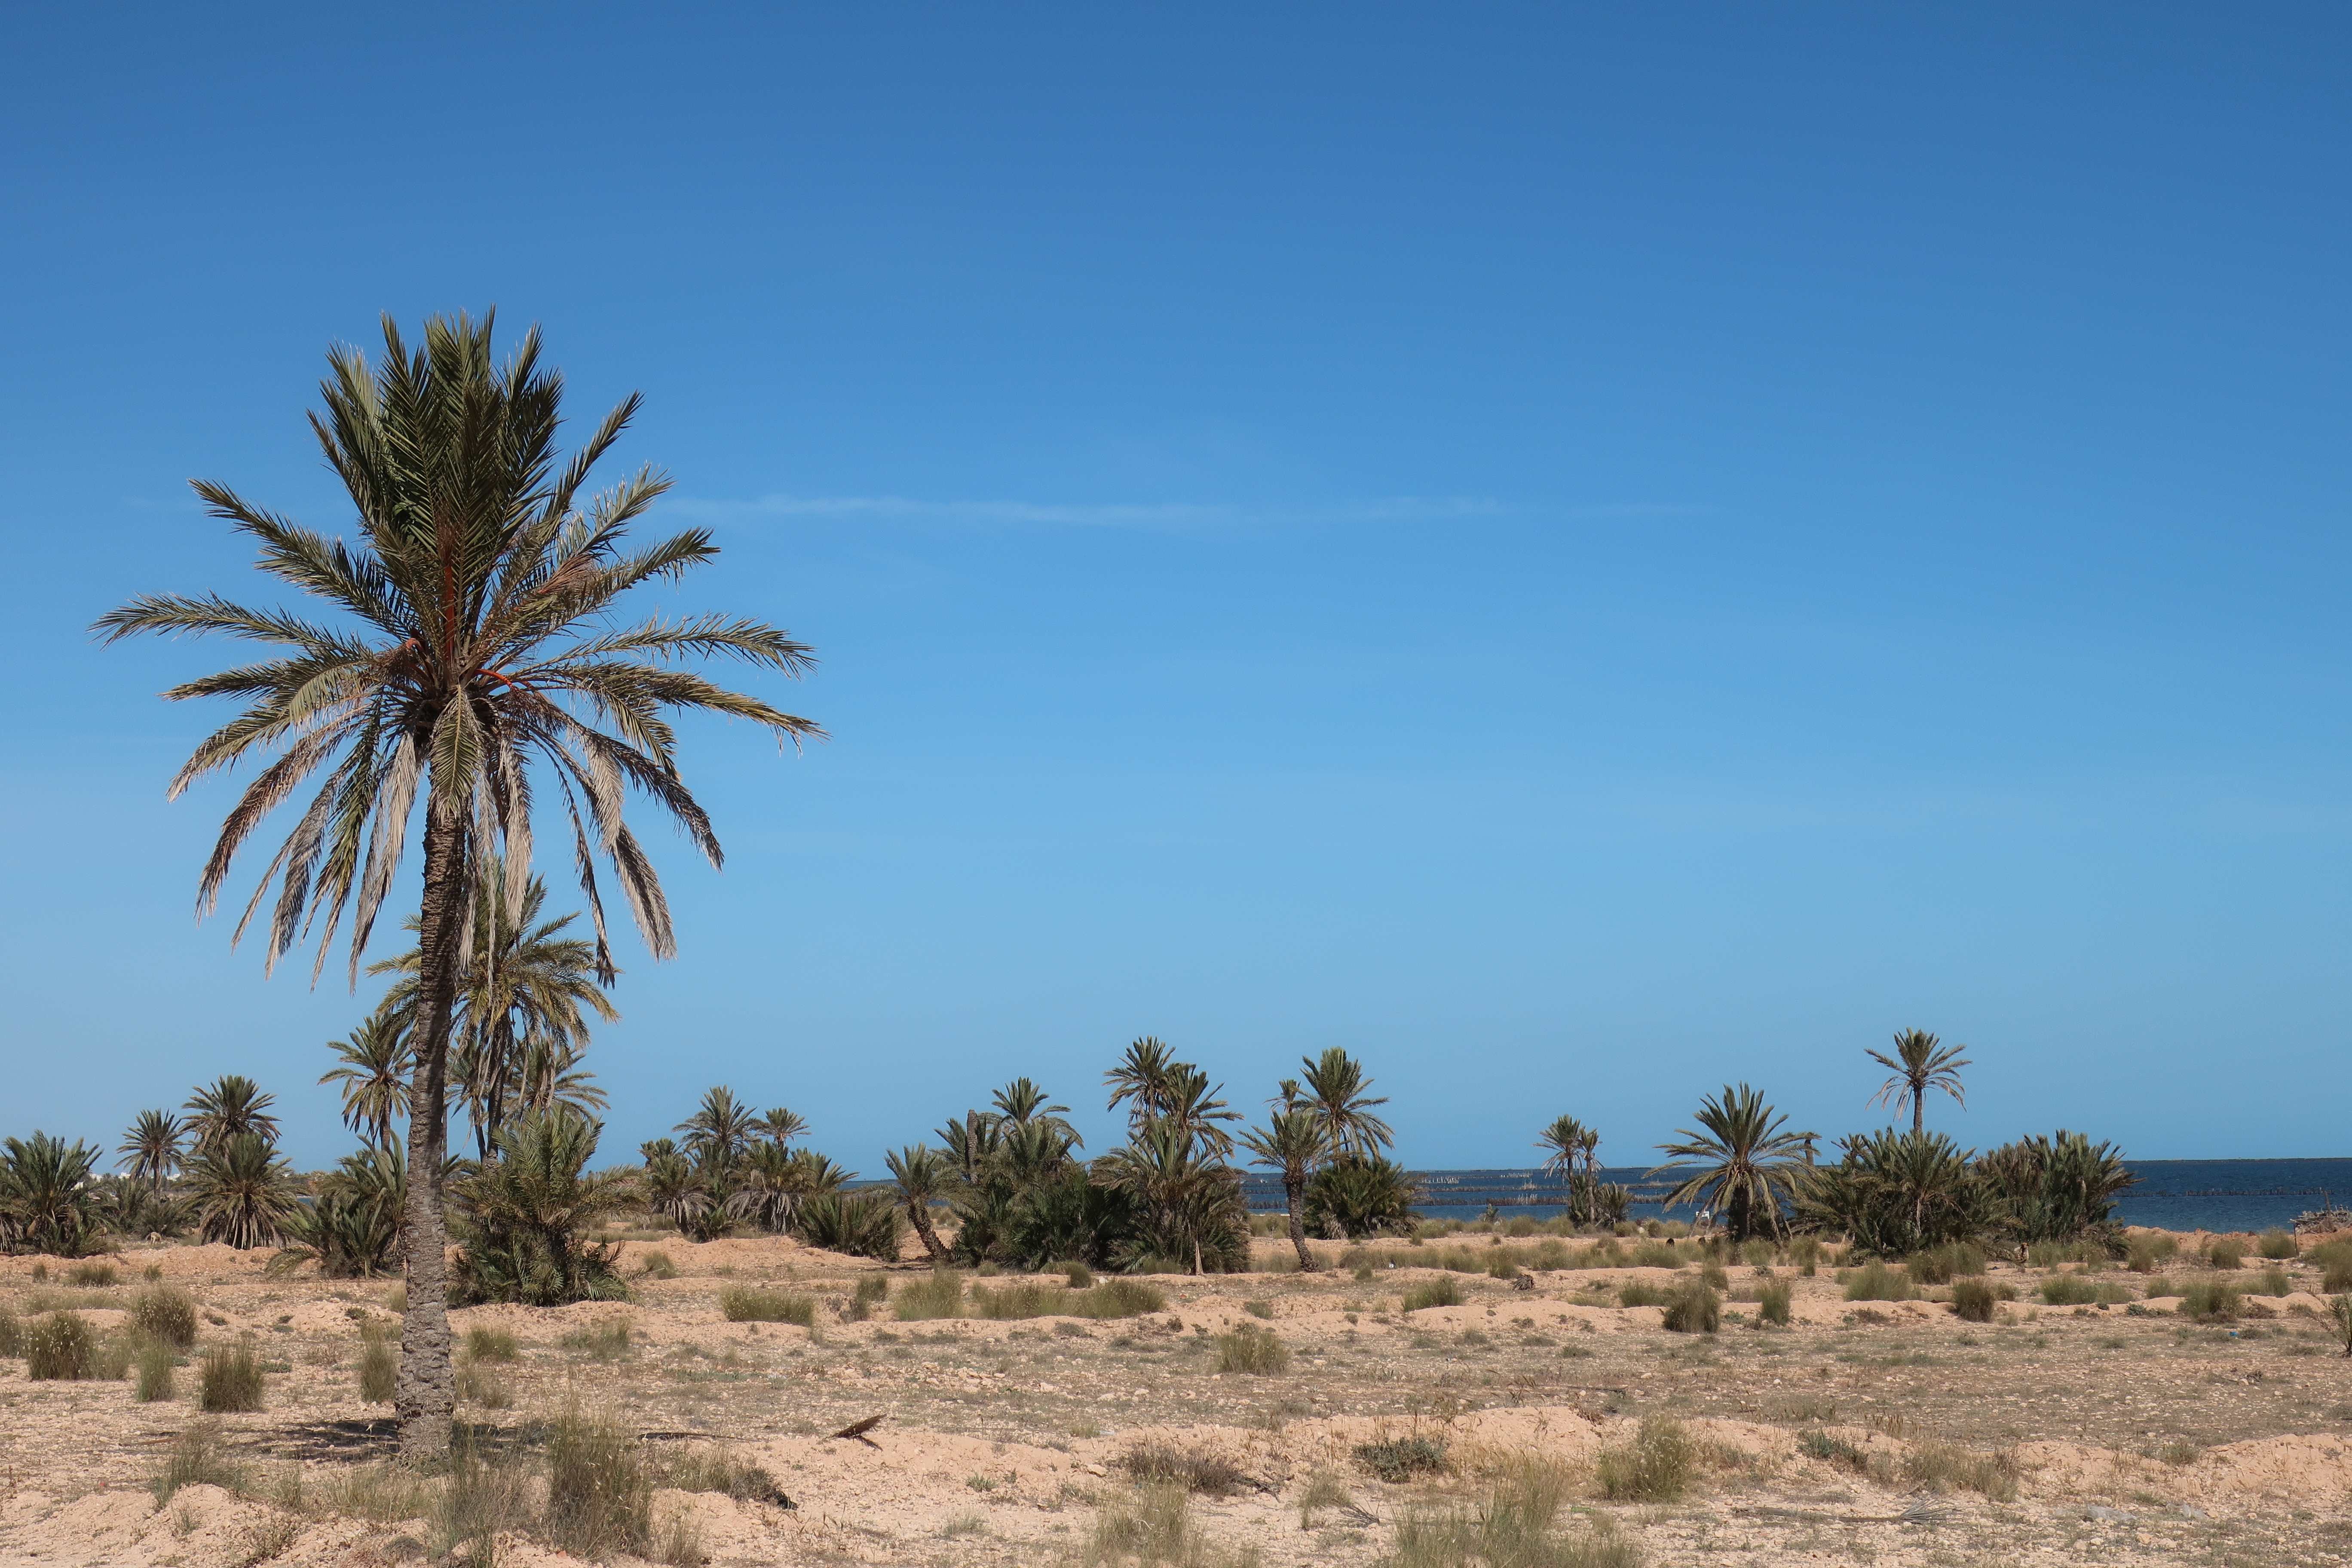
small boat, palm, sea, island, landscape, horizon, nature, sky, tree, vegetation, ecosystem, shrubland, date palm, palm tree, arecales, plant, biome, plant community, ecoregion, savanna